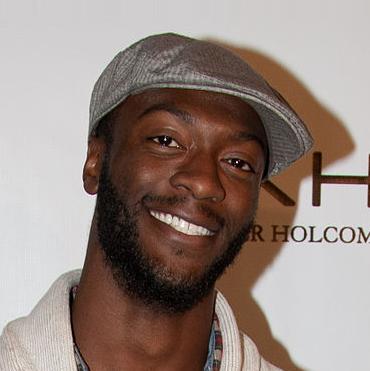
Age: 25